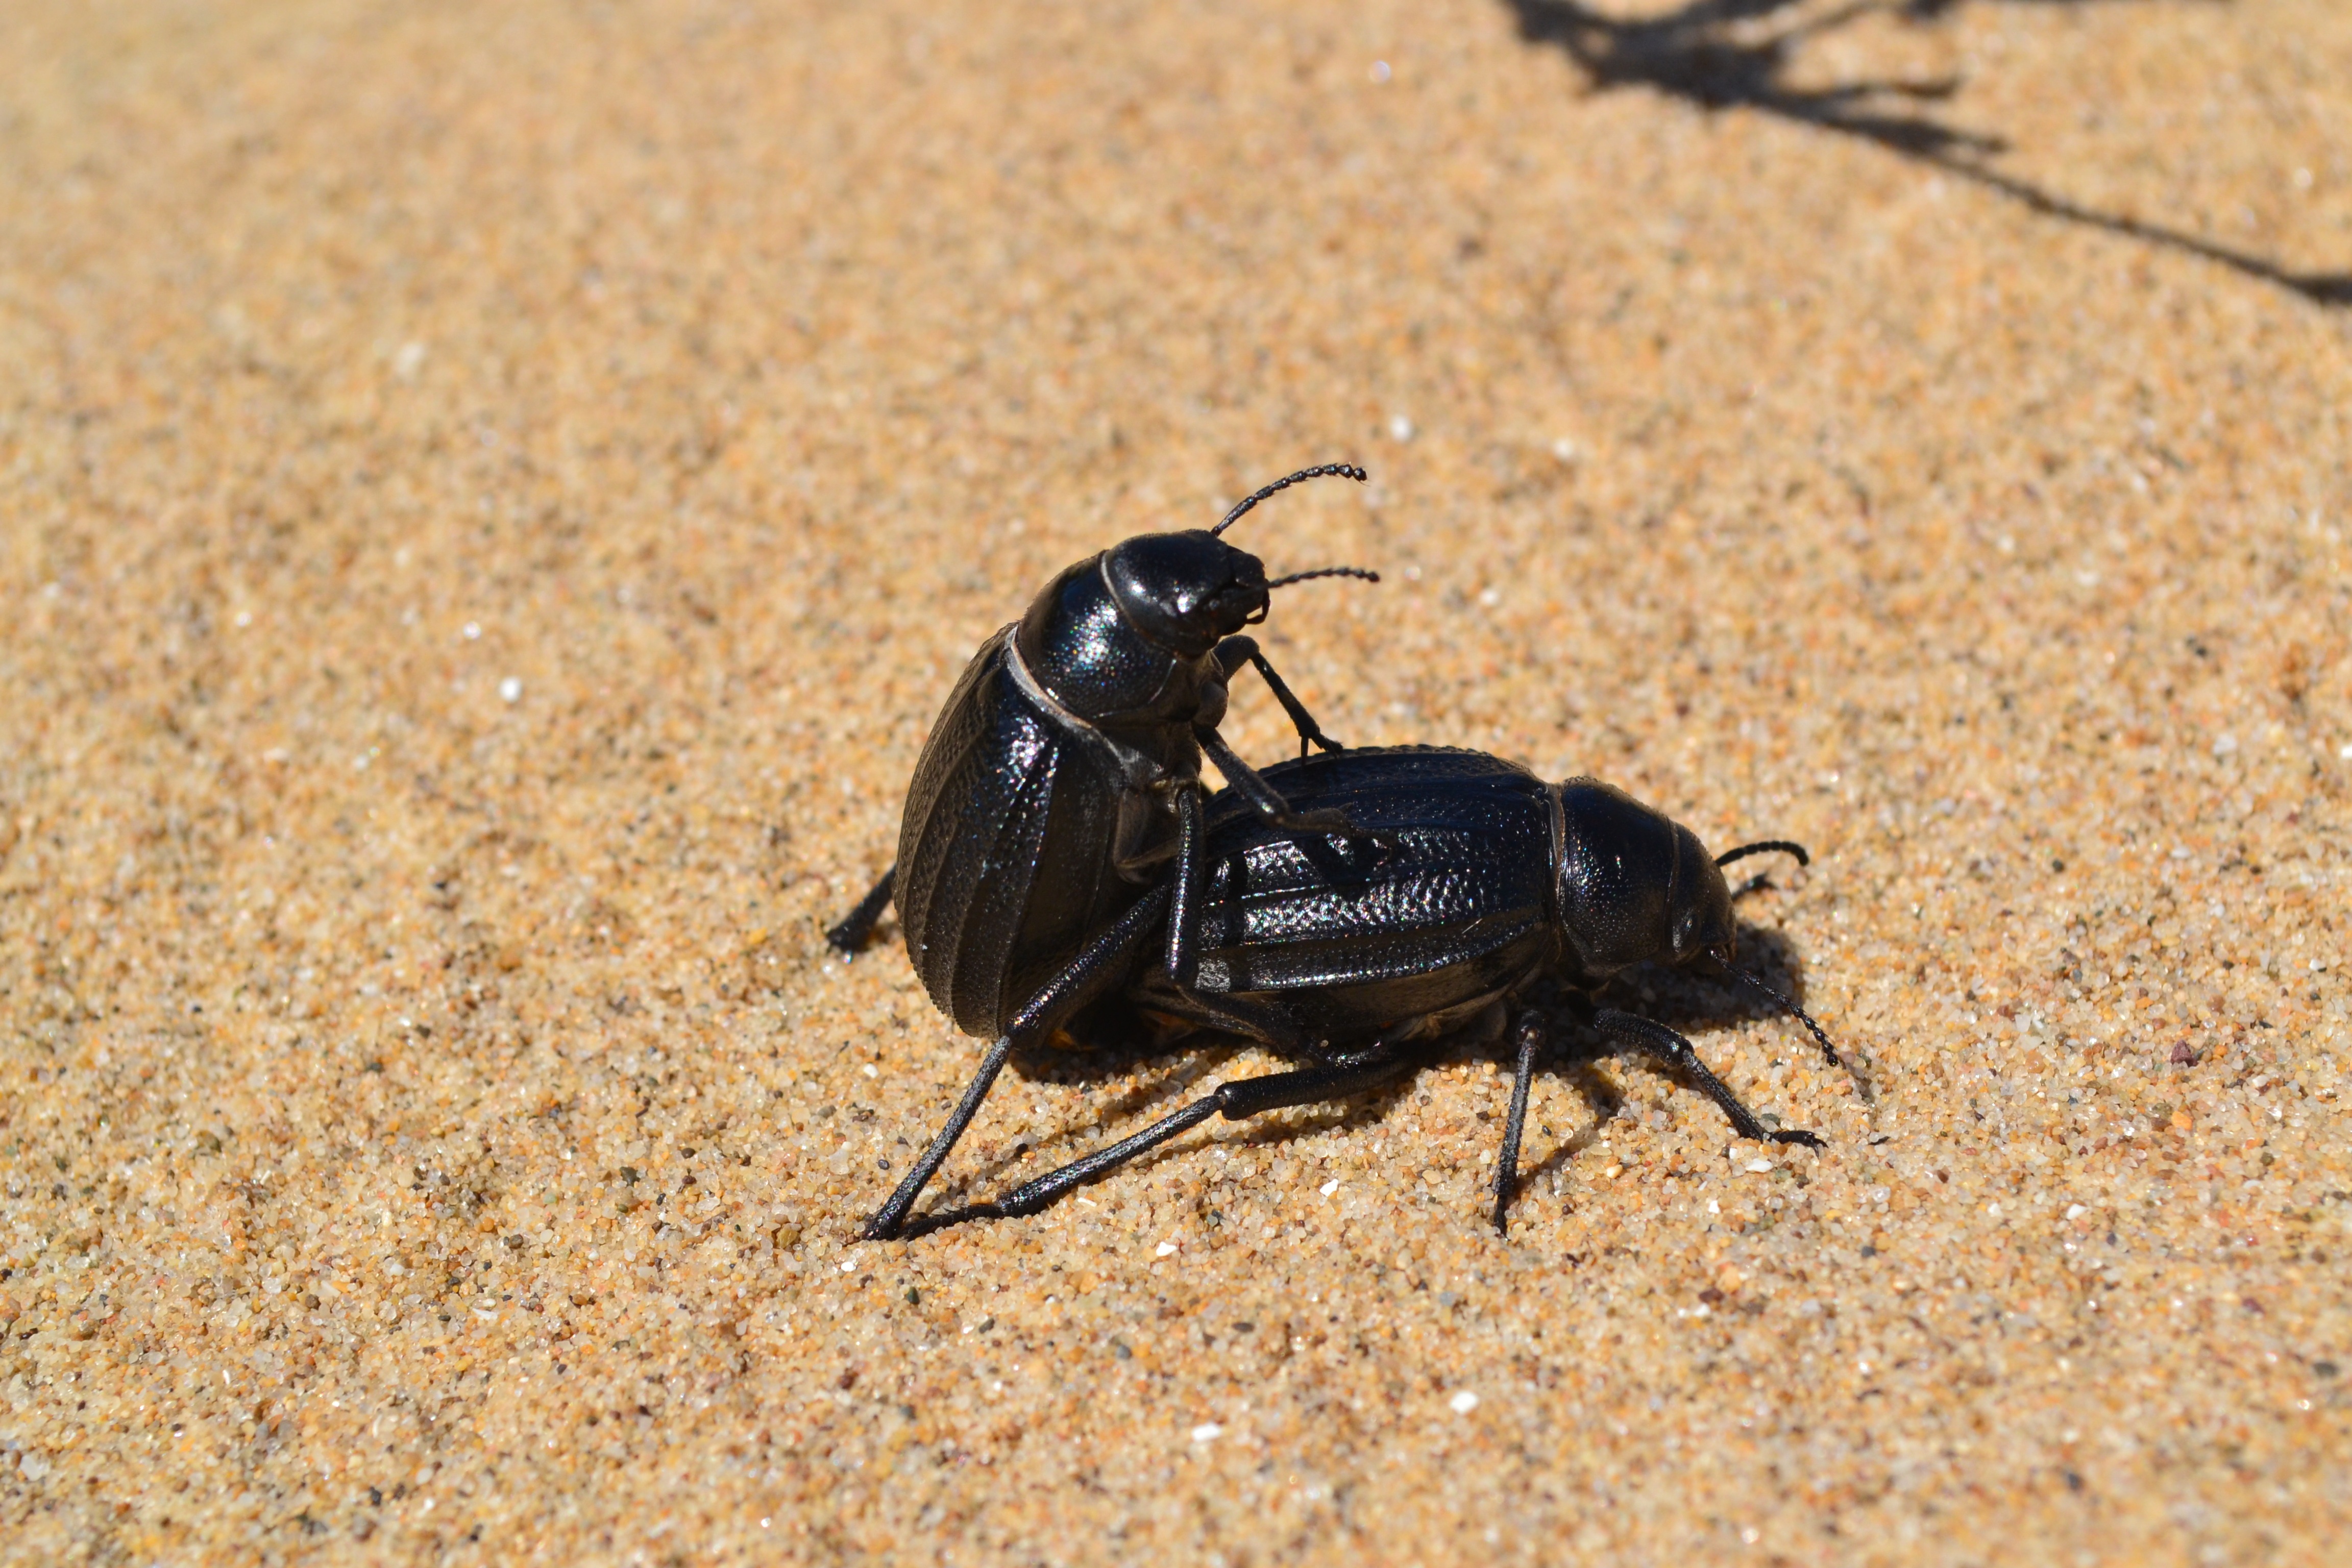
beach, sand, insect, fauna, invertebrate, close up, beetle, cockroach, weevil, macro photography, arthropod, ground beetle, dung beetle, scarabs, japanese rhinoceros beetle